Feliks Sobański

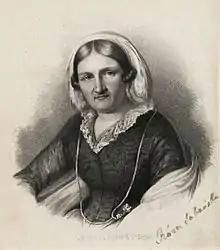
Sobański's mother, Róża, "Siberian Rose"

He was born into a Polish family of magnates. He was the youngest of four and the only son of Ludwik Sobański (1791-1837) and his wife, Róża, née Łubieńska, daughter of Feliks Lubienski and Tekla Teresa Lubienska. His father fell foul of the Russian authorities due to his dissident stance and was sentenced to years of exile in Siberia. His mother, at great personal risk, went to persistent lengths to aid her husband and others similarly banished. She used official means to bring them practical relief sending food parcels and correspondence. When the Russians cut off these supplies, she took to more clandestine methods. This earned her the sobriquet, "Siberian Rose". Ludwik Sobański's ordeals affected his health; he died at 46 years of age when Feliks was barely four. Feliks' eldest surviving sister, Paulina (b.1824), married Adolf Jełowicki (1809-1891), veteran officer of the November Uprising in Podolia. Sobański attended school in Odessa. He did not go on to university, but travelled instead. While he was staying in Warsaw in 1852 a cholera epidemic broke out. With his kinsman, Ogiński, he set up a field hospital and helped to treat the victims.